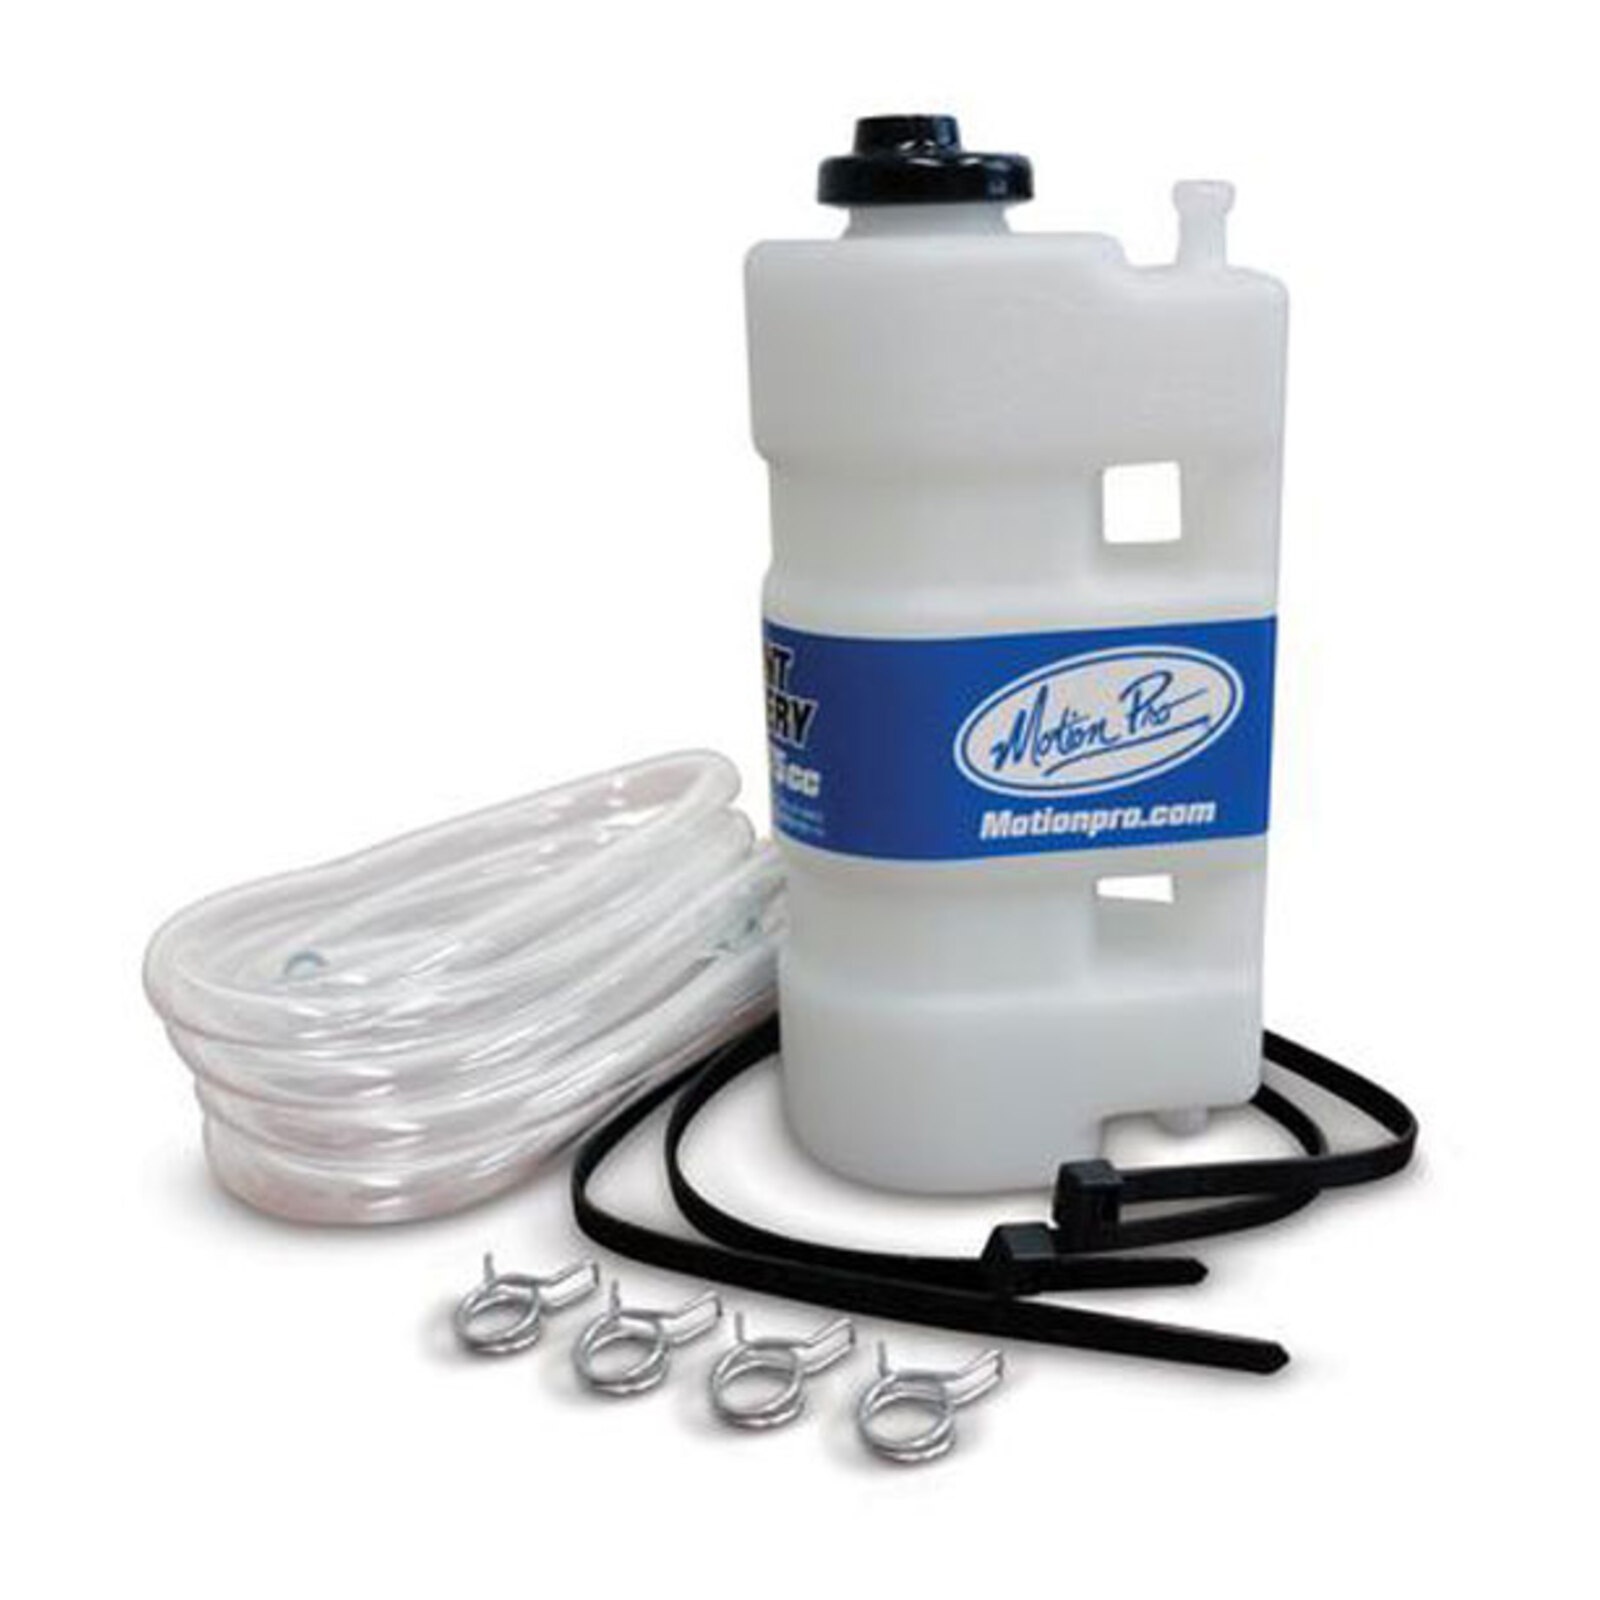
Motion Pro Coolant Recovery Tank 275ml
Brand: Motion Pro
Prevents loss of coolant due to overheating. Works on most water- cooled motorcycles, snowmobiles, and ATVS. Features: Designed for hot weather and/or high-altitude riding conditions Compact, versatile, high-density polyethylene bottle Built in mounting holes provide multiple mounting options Bottle cap is constructed from chemical-resistant rubber for durability and easy installation/removal Includes 275cc bottle, hose, clamps, mounting ties and instructions
Category: Vehicles & Parts > Vehicle Parts & Accessories > Motor Vehicle Parts > Motor Vehicle Cooling Systems